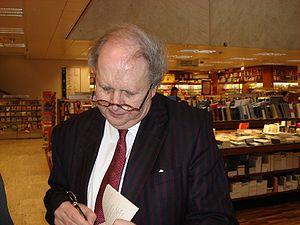
Alexander Sandy McCall Smith, né le 24 août 1948 en Rhodésie, est un écrivain et juriste d'origine écossaise.